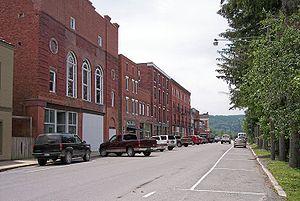
La ville américaine de Thomas est située dans le comté de Tucker, en Virginie-Occidentale. Lors du recensement de 2010, elle comptait 586 habitants.